Synesthesia Mandala Drums

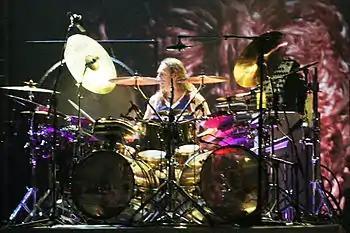
Danny Carey of Tool using 7 purple Mandala Drums

The Mandala pad represents patented membrane sensor technology that was developed over several years by Vince DeFranco and was released to the public in May 2006.